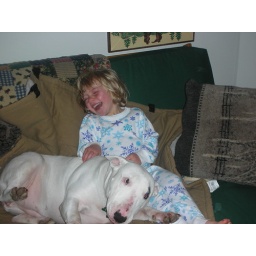
MK's crazy bull terrier and Elizabeth fell in love. Elizabeth is laughing here, not screaming